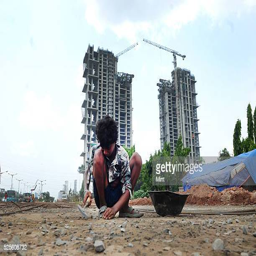
a construction work of buildings at progress